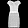
Label: Dress